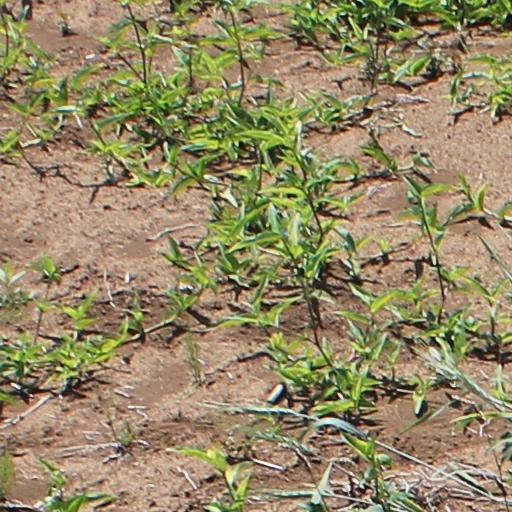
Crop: wheat